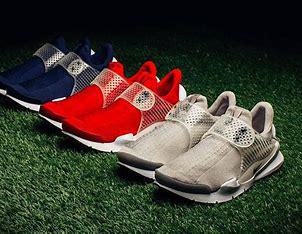
Brand: Nike
Model: Sock Dart